Eylesbarrow mine

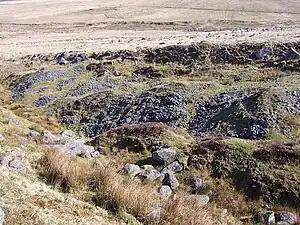
Regularly spaced low piles of stones in a shallow channel

Streaming and open-cast mining for tin have taken place in this part of Dartmoor for many centuries. It is believed that the industry on the moor was at its peak as early as the 12th century. For instance, in 1168, men from the nearby village of Sheepstor are known to have been "tinners". Around 550 years later a document of 1715 stated of Sheepstor Parish that "all the parishioners are tinners", but by this time working for tin on the moor was already in decline, probably because of the exhaustion of the easily accessible deposits.